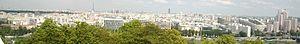
Vue de l'agglomération parisienne depuis la Lanterne (balcon) du Parc de Saint-Cloud, en surplomb de la Seine.
Le domaine national de Saint-Cloud, plus communément appelé parc de Saint-Cloud, est un parc situé sur les territoires des communes de Saint-Cloud, Marnes-la-Coquette et Sèvres dans le département des Hauts-de-Seine, près de Paris.